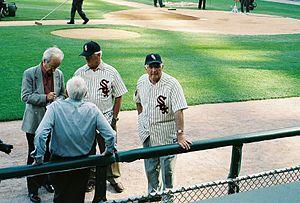
Jean Claude Marc Raymond est un ancien lanceur de relève droitier au baseball ayant joué dans les Ligues majeures de 1959 à 1971.